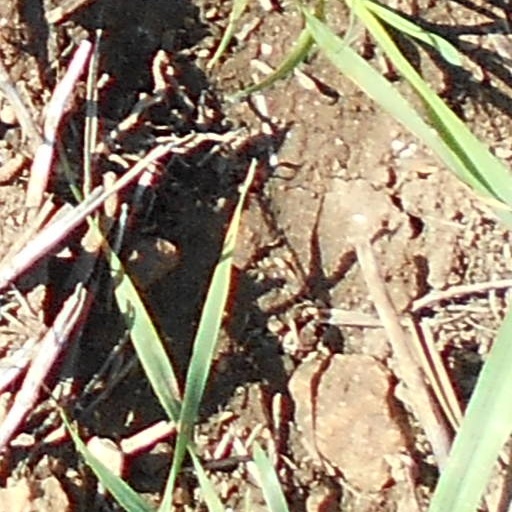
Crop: wheat